John Laurent

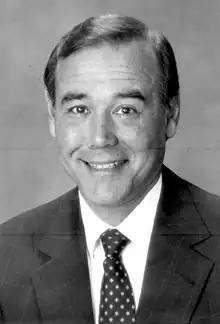
John Laurent

John Laurent is a former member of the Florida State Senate. He graduated from Bartow High School. He served in the state senate from 1998 until 2008. He has also been a circuit judge.